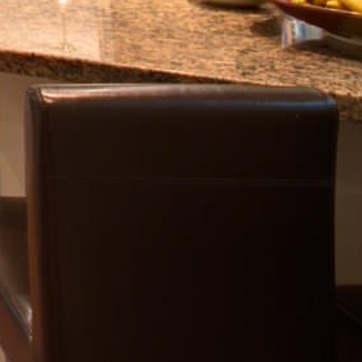
Material: leather